Haldensleben

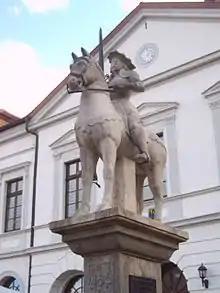
Haldensleben Roland

The Saxon fortress of "hahaldeslevo" in Eastphalia was first mentioned in a 966 deed of donation issued by Emperor Otto I. The Counts of Haldensleben rose to considerable power, most notably Dietrich and William, who ruled as margraves of the Northern March. Soon after a trading place ("Neuhaldensleben") arose nearby, which was vested with market rights about 1150. Besieged and devastetd by the forces of Archbishop Wichmann in 1181, the Haldensleben estates belonged to the Prince-Archbishopric of Magdeburg from 1215.